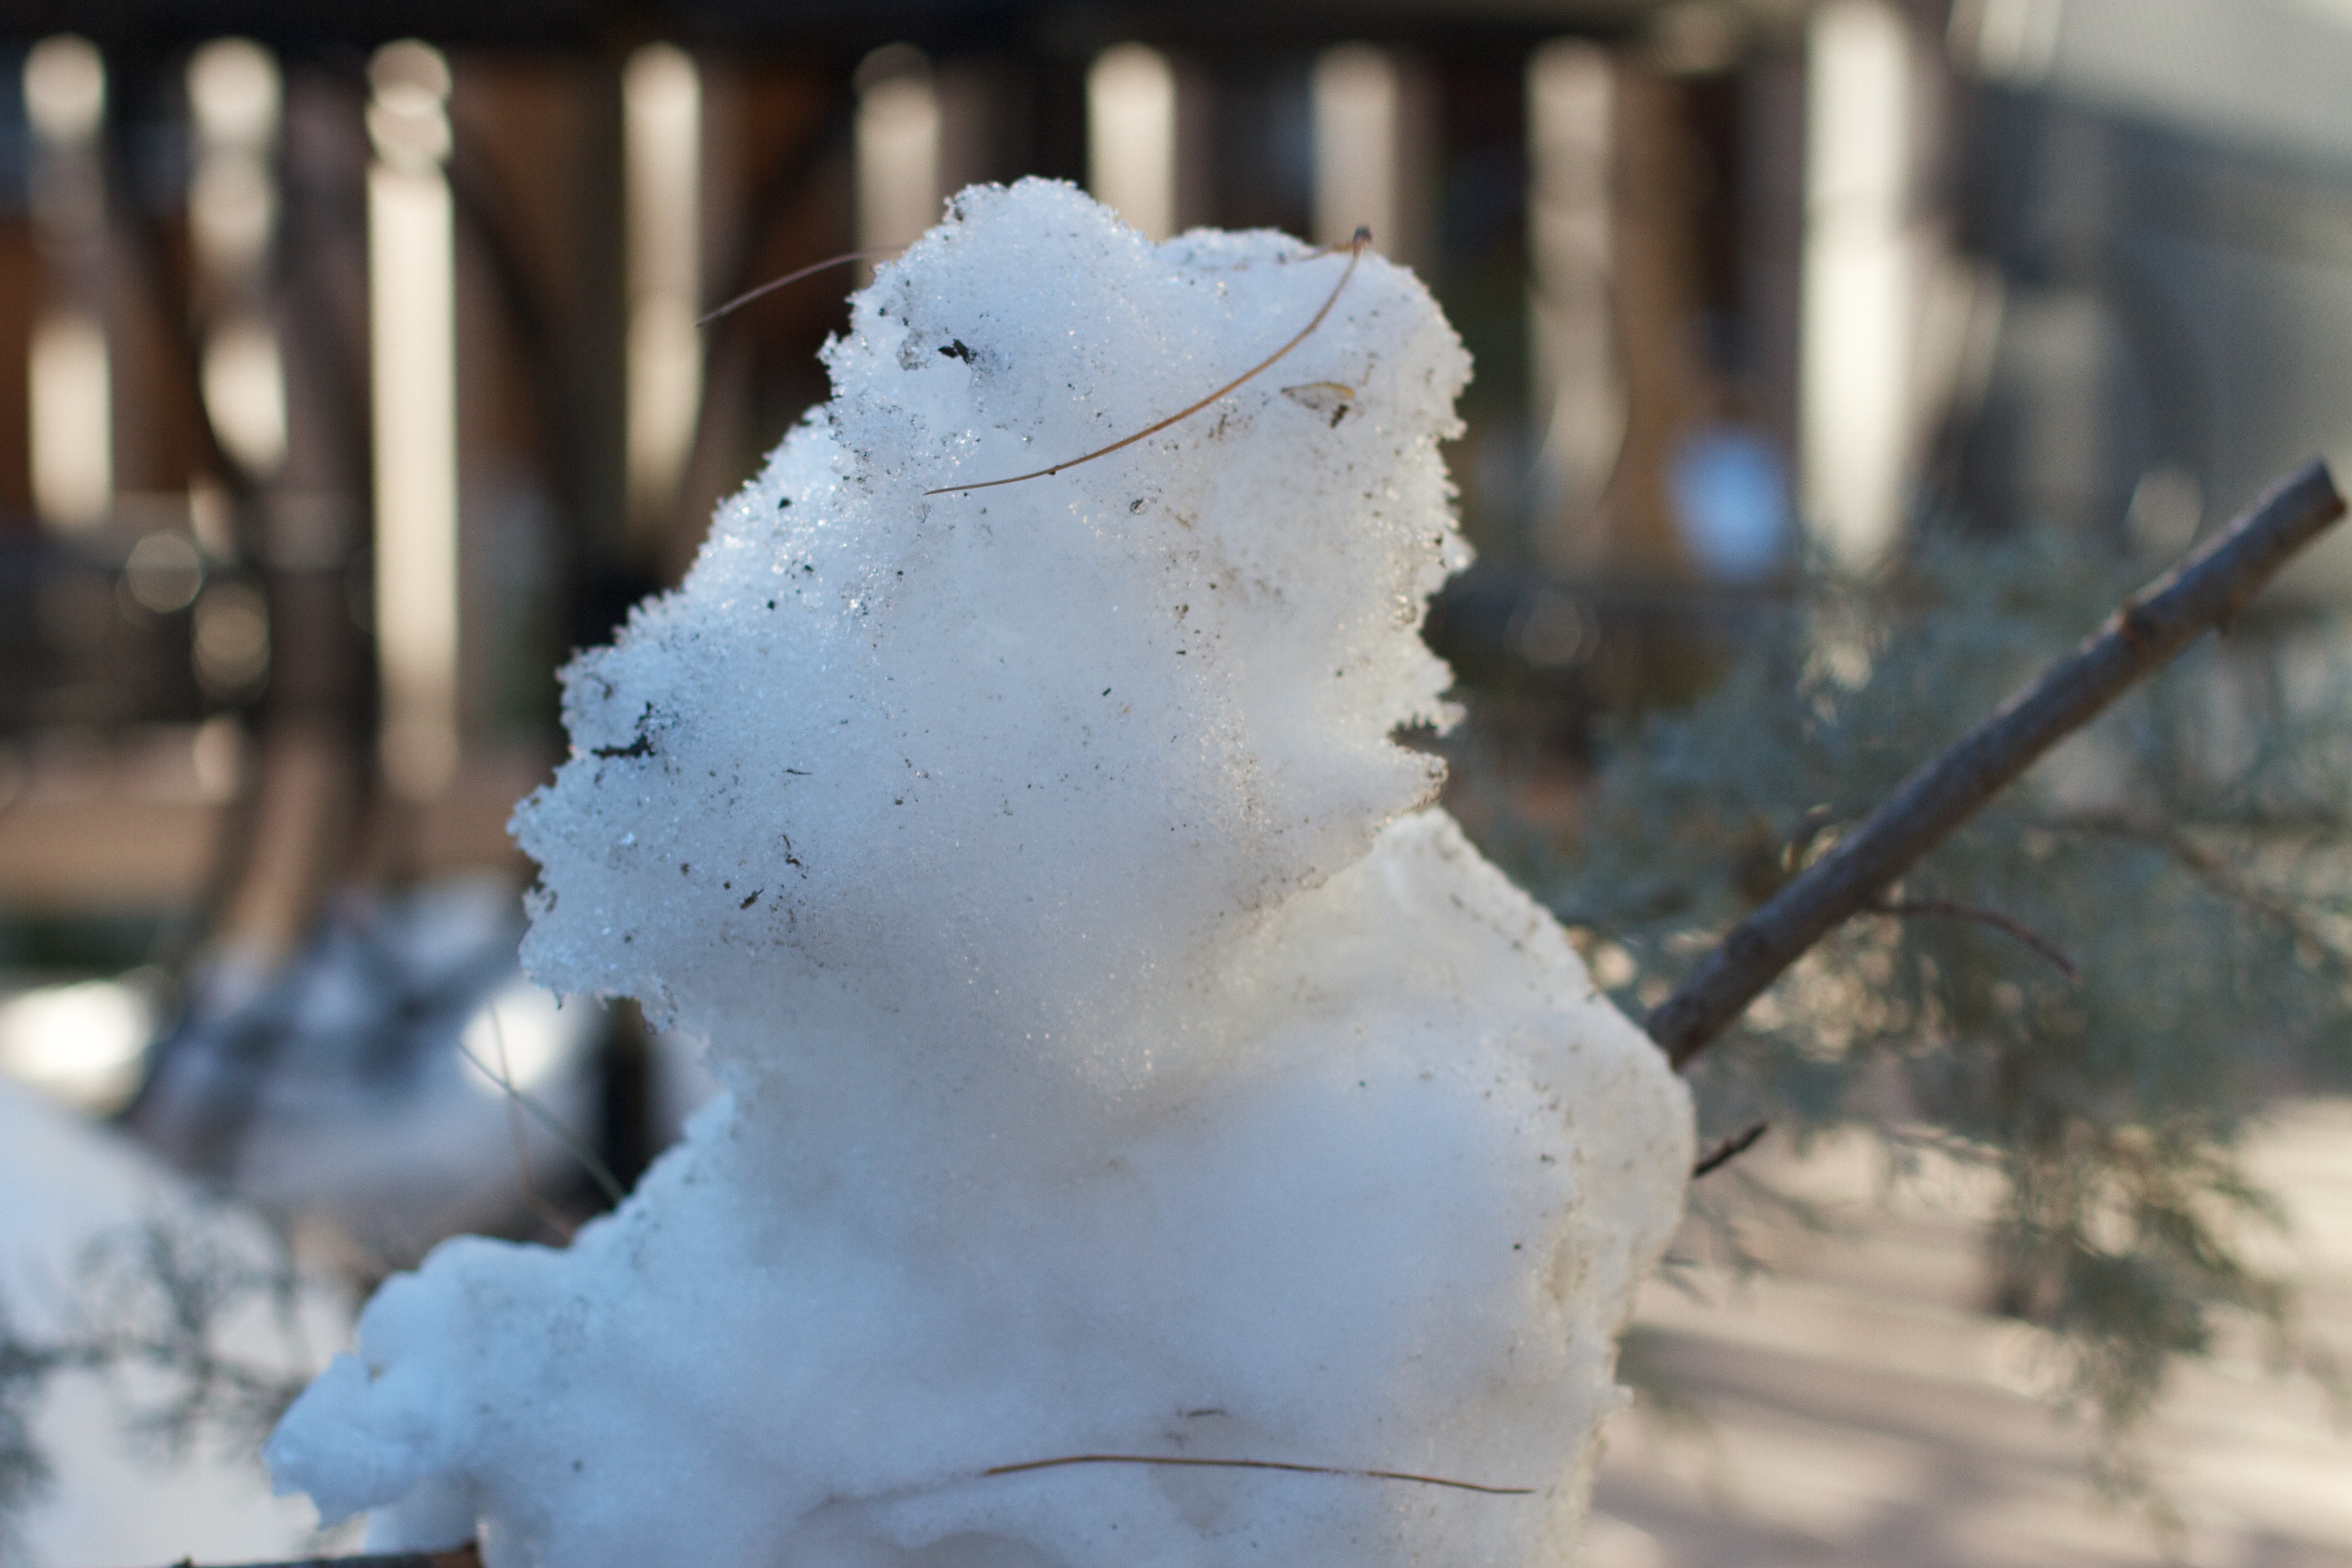
water, snow, winter, statue, ice, weather, season, material, sculpture, art, snowman, melting, snowmonster, freezing